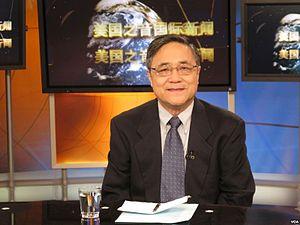
Gao Wenqian, né en 1953, est un enseignant et historien à l'université Columbia.